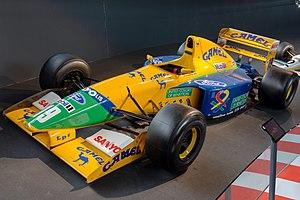
Michael Schumacher, né le 3 janvier 1969 à Hürth-Hermülheim, près de Cologne en Allemagne, est un pilote automobile allemand, surnommé « Schumi » par ses fans ou parfois par les journalistes. Avec sept titres de champion du monde de Formule 1, 91 victoires en Grand Prix de Formule 1 et 68 pole positions, il possède le plus beau palmarès de ce sport. Michael Schumacher a détenu la plupart des records de la Formule 1 à l'exception des records de précocité, mais Lewis Hamilton se les approprie progressivement.